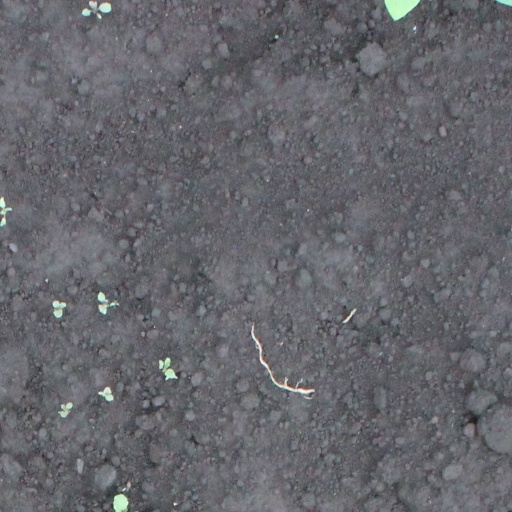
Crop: soybean